Erzsébet Schaár

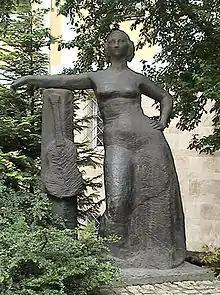
Erzsébet Schaár, statue of , outside the National Theatre of Miskolc

Erzsébet Schaár (29 July 1905, in Budafok – 29 August 1975, in Budapest) was a Hungarian sculptor.